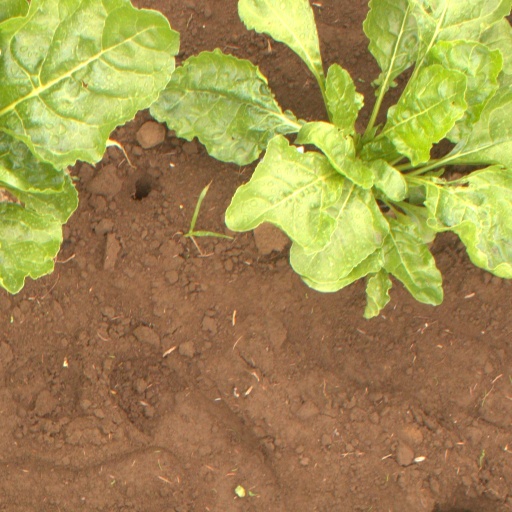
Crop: sugar beet